Pinksterlanddagen

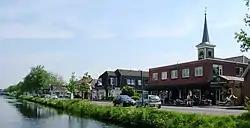
Appelscha

The Frisian town of Appelscha has a long tradition of radical revolutionary socialism and anarchism, which started on 30 March 1889 when the anarchist Ferdinand Domela Nieuwenhuis gave a speech to the village's dissatisfied workers. Since then, the village has had a reputation as a stronghold of socialism and anarchism. Here the combative agricultural workers formed the basis for the activities of Nieuwenhuis, workers strikes often took place in the village and around 1900 there was a large wave of strikes.